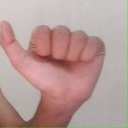
अक्षर: त